Kristu tal-Baħħara

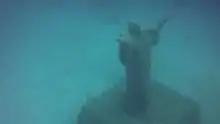
"Kristu tal-Baħħara"

Kristu tal-Baħħara (English: "Christ of the Sailors") is an underwater statue of Jesus Christ two kilometers off the coast of Malta. It was made by Maltese sculptor Alfred Camilleri Cauchi from concrete covered fiberglass. Cauchi was commissioned to perform this work by a committee of divers led by Raniero Borg to honour the visit of Pope John Paul II to Malta in 1990. The statue is modeled on the bronze "Christ of the Abyss" at San Fruttuoso, Italy and is one of many copies in locations around the world.